List of number-one country albums of 2023 (Australia)

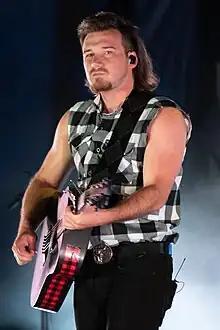
Morgan Wallen's "One Thing at a Time" spent a total of 27 non-consecutive weeks at number-one.

These are the Australian Country number-one albums of 2023, per the ARIA Charts.